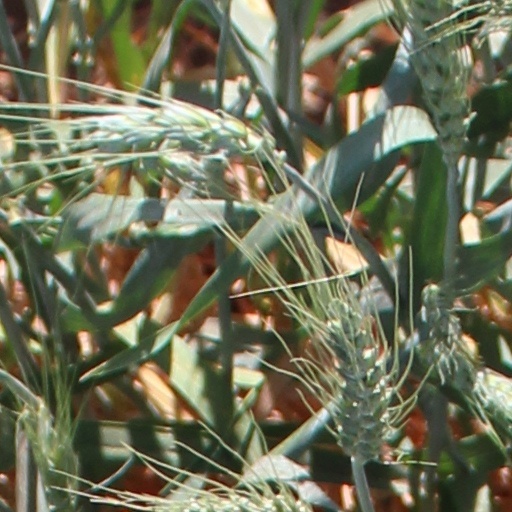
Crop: wheat